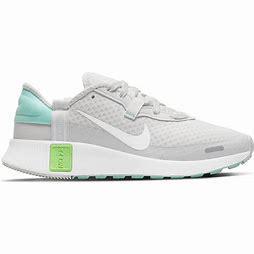
Brand: Nike
Model: Reposto